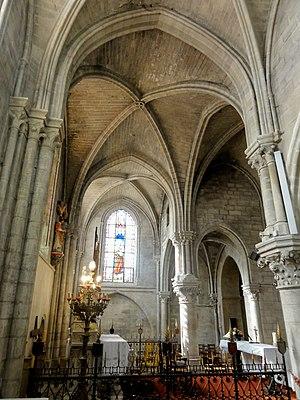
Dernières travées du chœur
L'église Saint-Martin est une église catholique paroissiale située à Plailly, en France. Édifiée pendant les années 1160 et 1170 dans le style gothique primitif, elle reçoit au début du siècle suivant un nouveau chœur de style pré-rayonnant, dont les trois travées du chevet forment un vaisseau transversal de même hauteur. Dans les deux cas, l'église Saint-Martin se place en tête des mouvements novateurs de l'architecture de son temps, et comme l'indiquent certaines analogies, puise ses influences dans les chantiers des cathédrales Notre-Dame de Senlis et Notre-Dame de Paris. La nef prévue pour rester couverte d'une simple charpente se caractérise par de grandes arcades brisées retombant sur les chapiteaux remarquables de gros piliers cylindriques isolés. Dans le chœur, trois piliers semblables servent d'appui aux supports de l'ordre supérieur, sous la forme de faisceaux de colonnettes. Cette superposition est une solution originale et élégante caractérisant le chœur de Plailly, tout comme le vaste espace bien éclairé du vaisseau transversal, contrastant avec la pénombre constante régnant dans la nef.